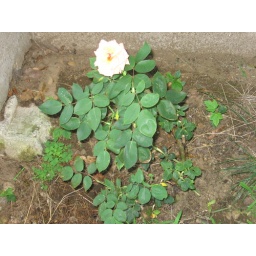
Rose plant by my door